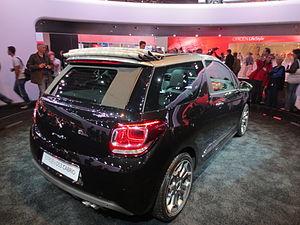
La DS 3 est une citadine du constructeur automobile français DS Automobiles, après une première période sous la marque Citroën et le nom DS3. Commercialisée de mars 2010 à janvier 2020, elle appartient au segment des citadines premium, ce qui la met en concurrence directe avec la Mini, l'Alfa Romeo MiTo et l'Audi A1. Il s'agit du premier modèle de la gamme DS.